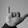
ASL letter: Y